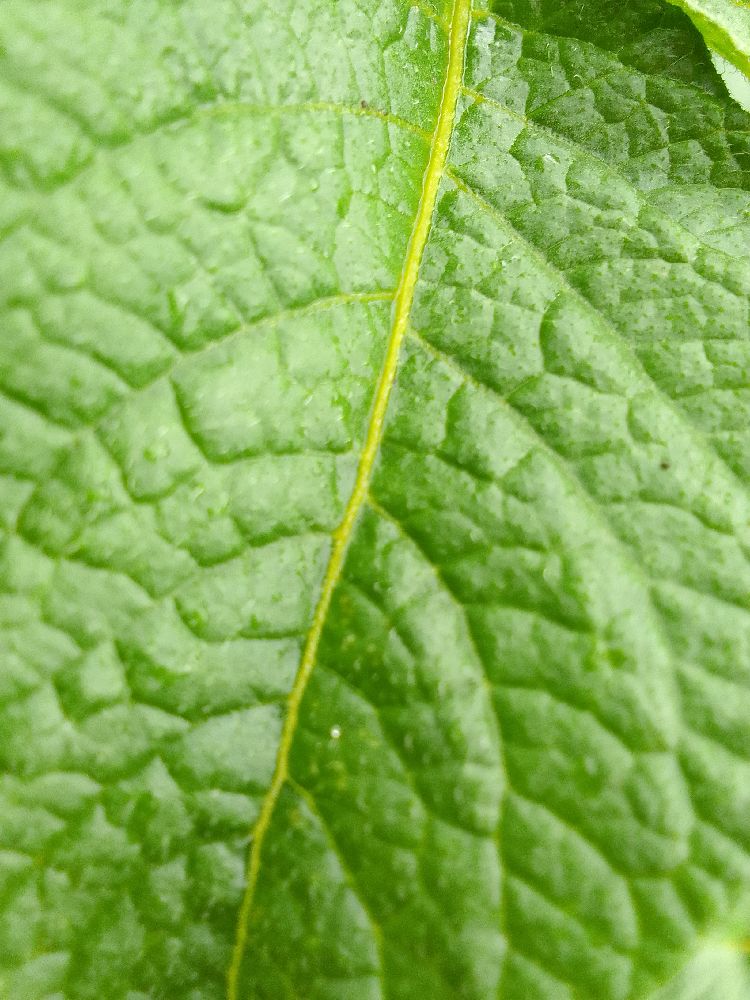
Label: Healthy